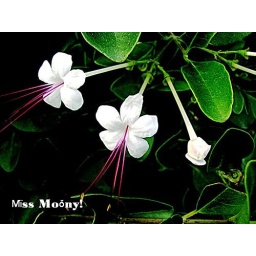
flowers in my house